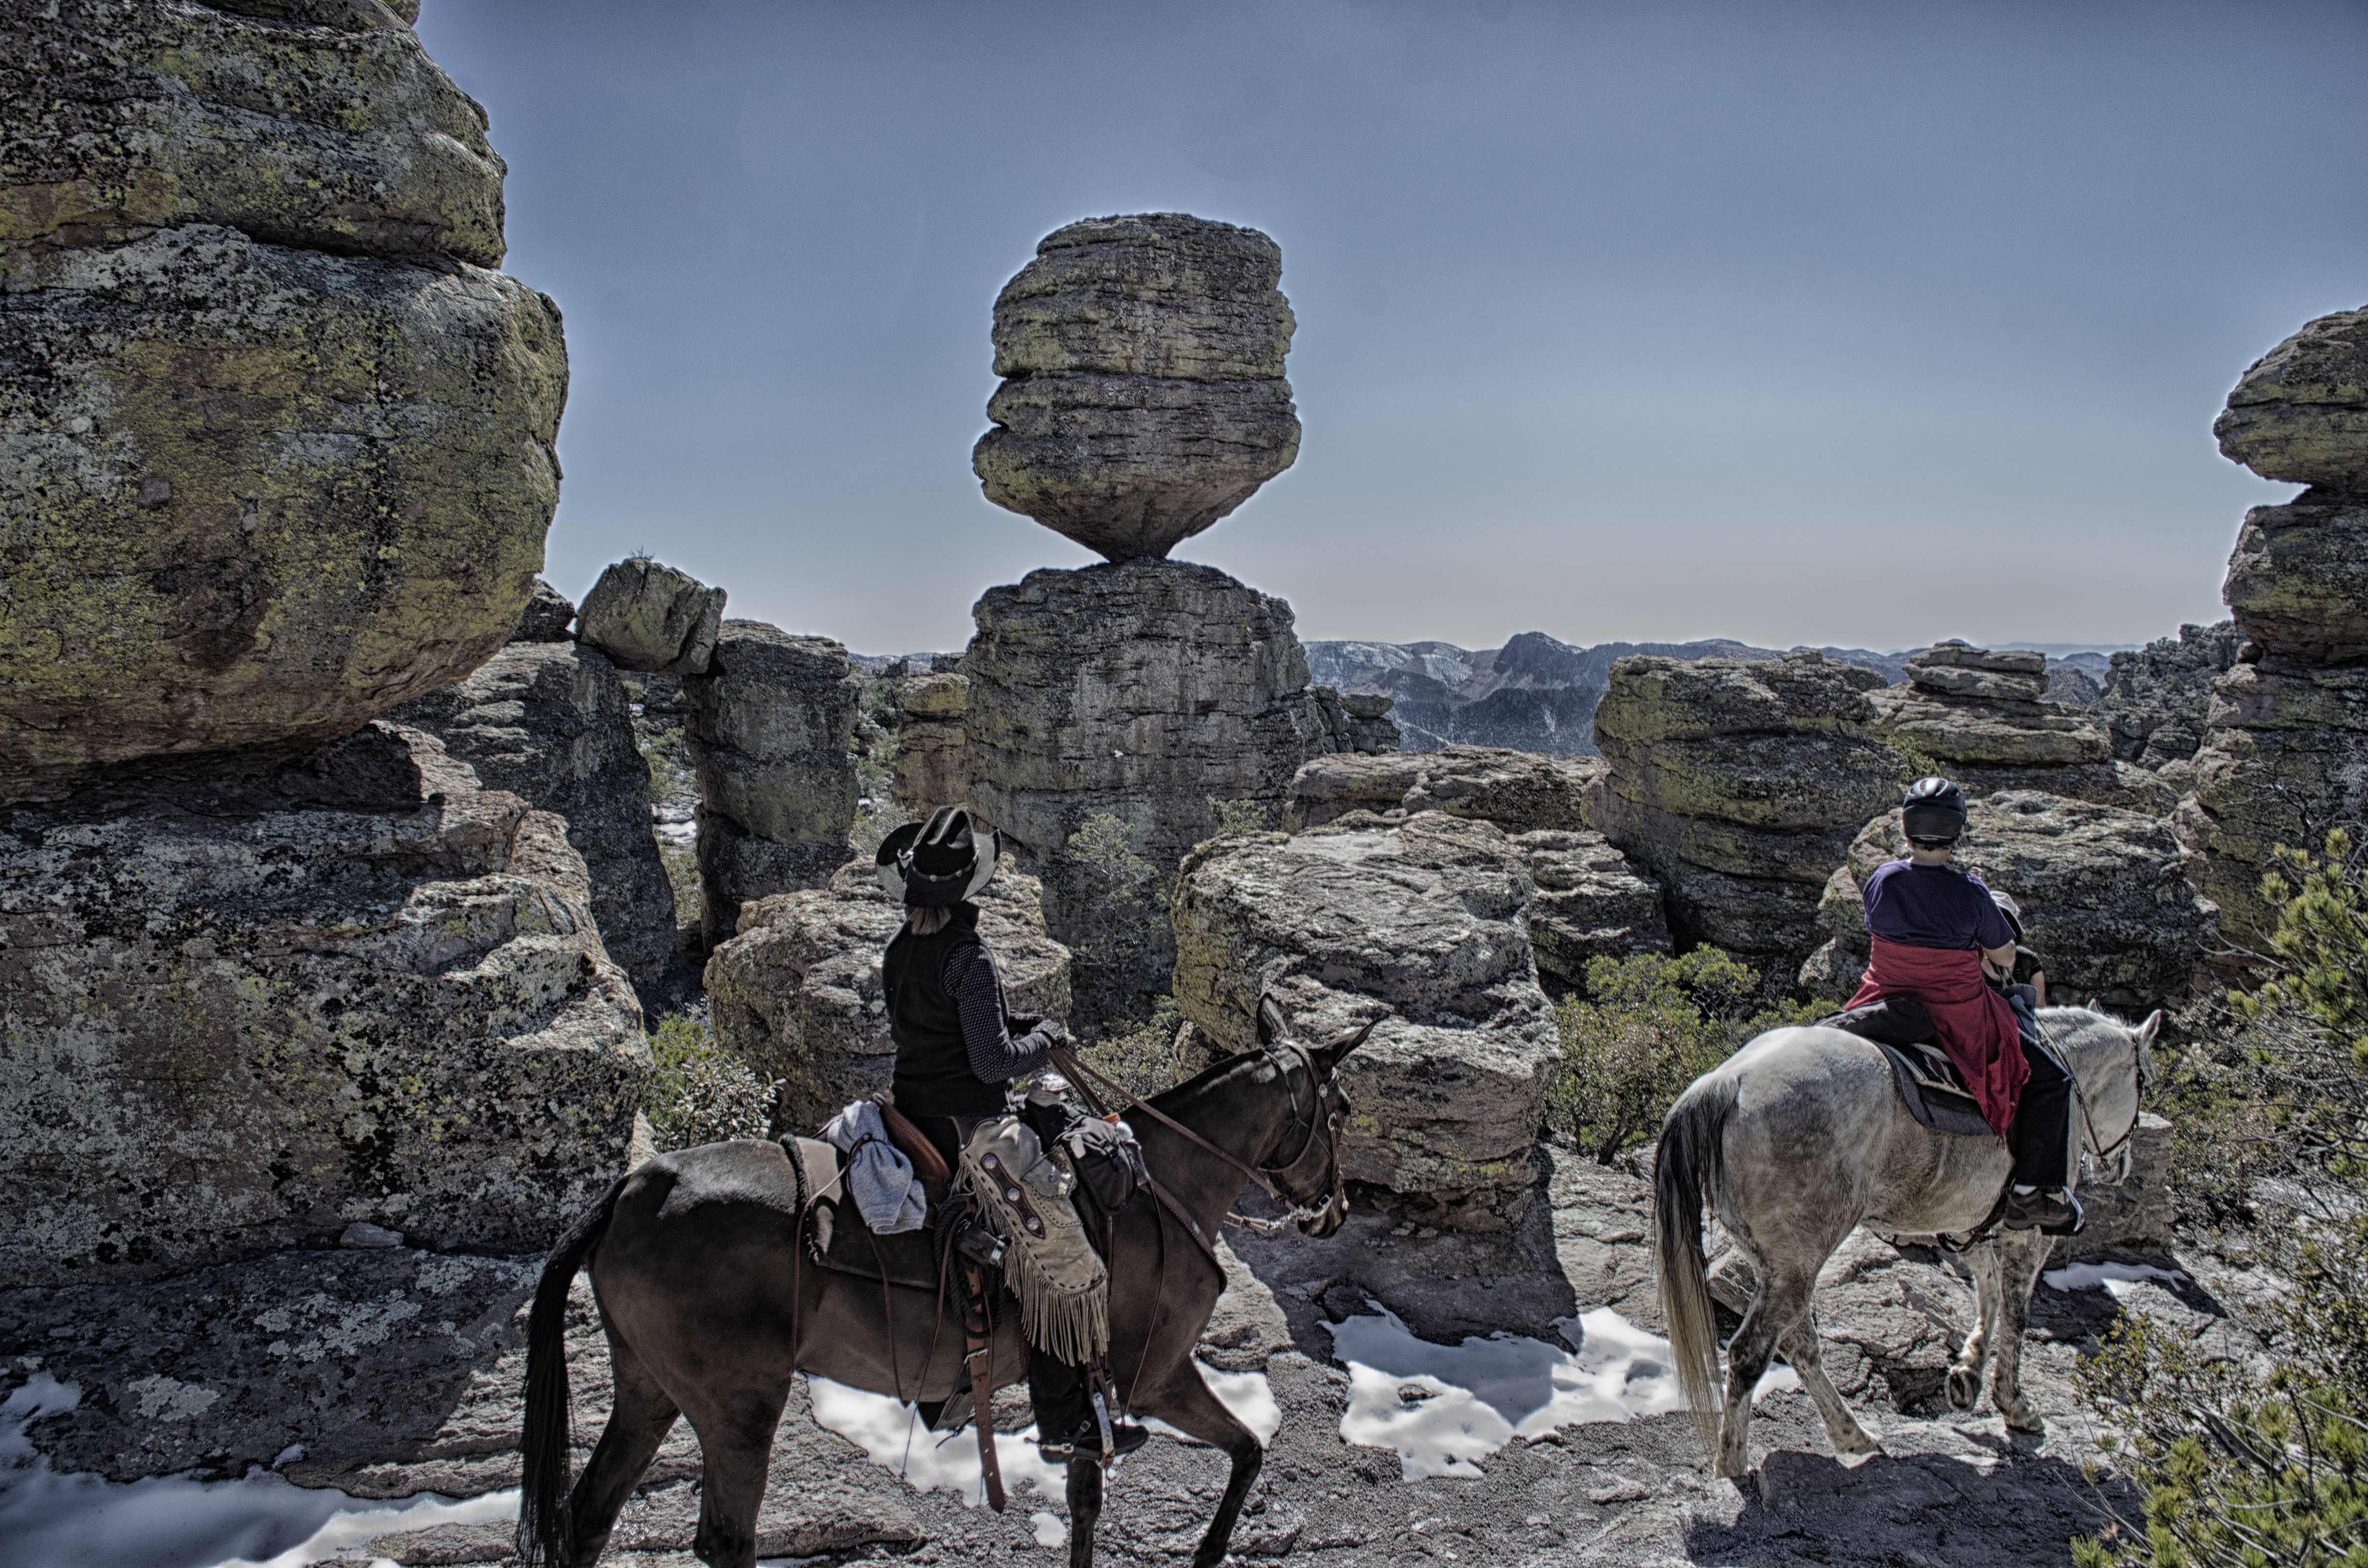
landscape, rock, wilderness, mountain, adventure, arizona, geology, balancedrock, pack animal, mountainous landforms, horse like mammal